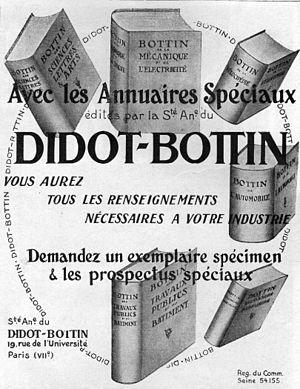
Réclame pour les annuaires Didot-Bottin en 1924
Sébastien Bottin est un administrateur et statisticien français, né le 17 décembre 1764 à Grimonviller, mort le 28 mars 1853 à Paris. Il a donné son nom à un annuaire du commerce et de l'industrie.